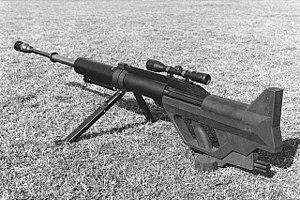
Le Steyr IWS 2000 est un fusil anti-matériel semi-automatique autrichien de calibre 15.2×169mm